Chevet, West Yorkshire

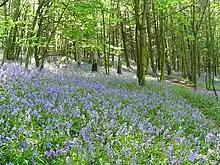
Newmiller Dam Country Park in Chevet

Chevet is a civil parish in the City of Wakefield in West Yorkshire, England. It has a population in 2001 of 66. In the 2011 Census this civil parish was included in the ward of Wakefield South.